1950 Address on the State of the Nation (Philippines)

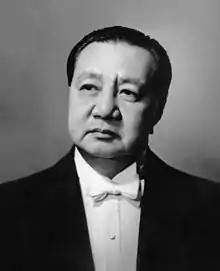
Picture of the president Elpidio Quirino

It is the only SONA to be delivered through radio broadcast to the Congress of the Philippines and the only one where the president did not personally attend the Congress' joint session. The State of the Nation Address that was picked up was delivered on 10:00 am of January 23, 1950. Elpidio Quirino was then in the United States, confined at the Johns Hopkins Hospital in Baltimore. He was recovering from a heart ailment. Radio Computing Services was responsible for relaying the radio broadcast from Quirino in the United States to the Philippines. A Philippine-based radio network picked up the broadcast. Speakers were set up back at the meeting place of the joint session.